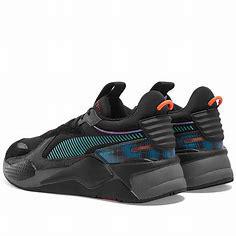
Brand: Puma
Model: Rs